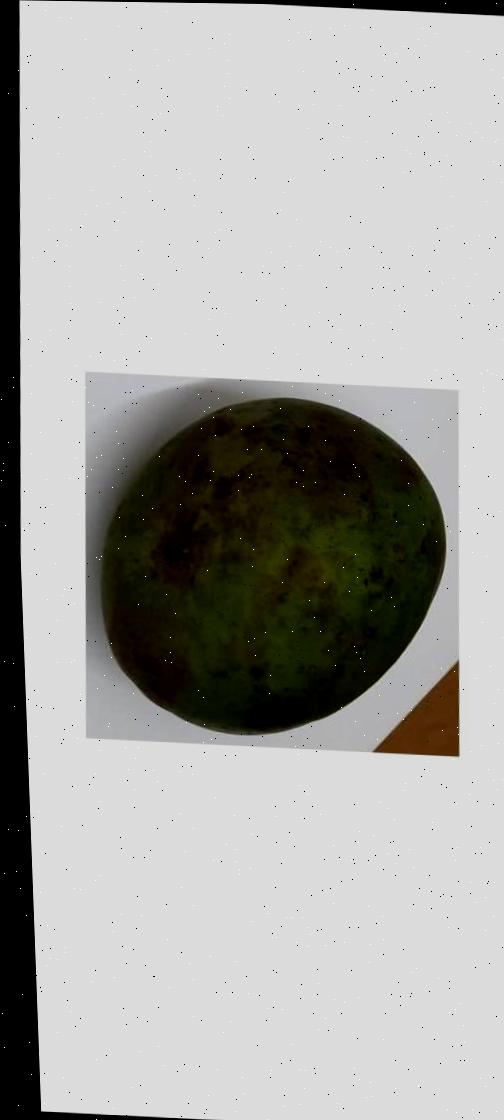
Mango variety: Harivanga